Selection (Holocaust)

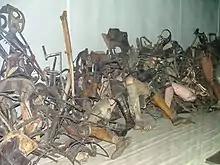
Prosthetic legs, canes and crutches taken at Auschwitz

The arrival selection was first a separation by sex, and then a separation into either fit or unfit for work, as determined by a soldier, bureaucrat or doctor after a visual inspection or perhaps a question or two. Children under 16 (later 14), the elderly, women visibly pregnant, mothers who would not leave their children, the disabled, or anyone visibly weak or ill, were ineligible for "selection" and were immediately murdered. In addition to the initial selection upon arrival, subsequent selections would occur at subsequent prisoner counts, the , or in the , the camp barracks. The selection officers were nominally looking for healthier, stronger laborers, but according to historian Jan Erik Schulte, camp guards and administrators were given maximum discretion in selections, which resulted in "ultimately only a superficially utilitarian-motivated selection process."